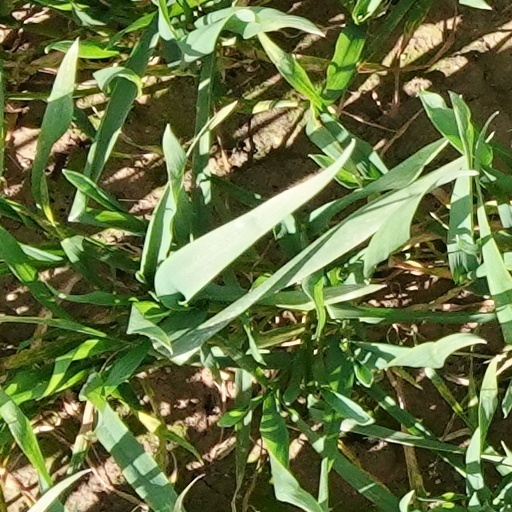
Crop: wheat